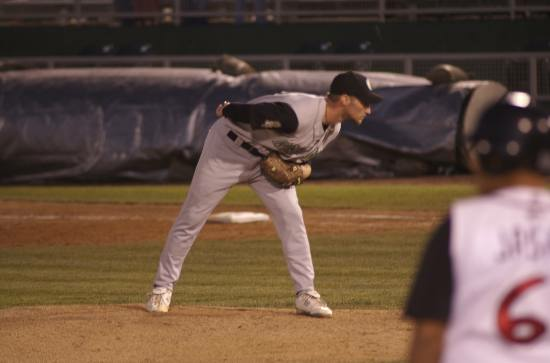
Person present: Yes